Johan Pitka

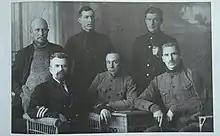
Commanders of armored trains in 1919, Johan Pitka is on the bottom left.

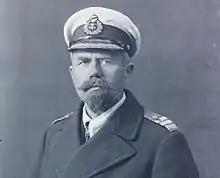
Johan Pitka

At the beginning of the Estonian War of Independence, the Defence League was one of the main forces of the Republic of Estonia, and at that time Pitka also started organising the armoured trains. The first armoured train was ready ten days after the beginning of the war, and the second became ready two weeks later. In total, 12 armoured trains were built during the war (only one was lost in battle), and they played a crucial role in Estonian victory in the war. Many called Pitka "the father of the armoured trains" and "the Spirit of the War of Independence" for this. Pitka was also one of the main organizers of the Estonian Navy, being appointed commander in December 1918 and leading it in all major operations, including supporting the Estonian 1st Division in the capture of Narva from the Russian SFSR in January 1919, and supporting the Estonian 3rd Division by attacking Landeswehr naval fortifications in Riga in July 1919. He achieved the rank of a rear admiral in September 1919.